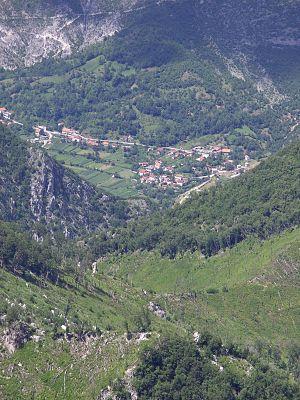
Gornja Drežnica est un village de Bosnie-Herzégovine. Il est situé sur le territoire de la Ville de Mostar, dans le canton d'Herzégovine-Neretva et dans la Fédération de Bosnie-et-Herzégovine. Selon les premiers résultats du recensement bosnien de 2013, il compte 1 027 habitants.